Macchi M.B.320

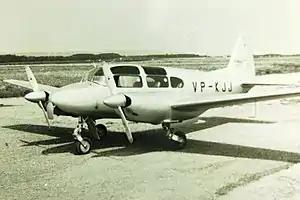
M.B.320 before delivery to East African Airways

The Macchi MB.320 was an Italian cabin monoplane designed and built by Macchi. Only a small number were built.